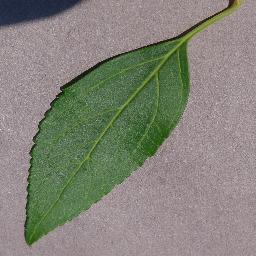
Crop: cherry
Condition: (including_sour)_healthy